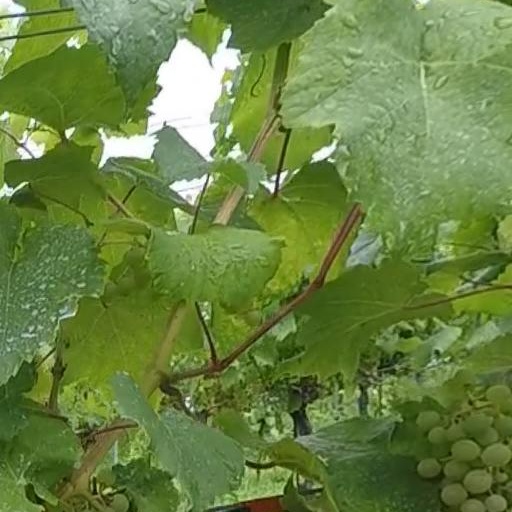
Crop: grape